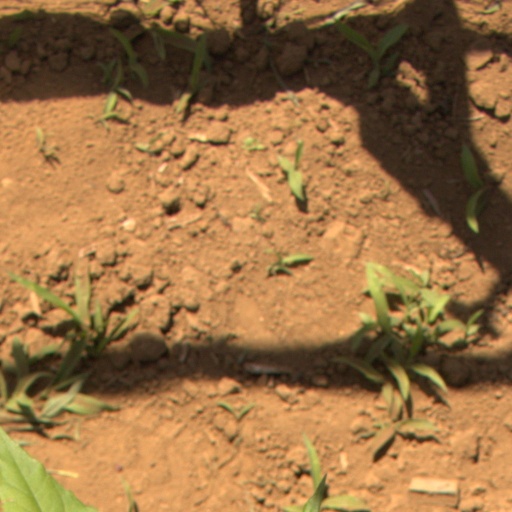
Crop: Jerusalem artichoke